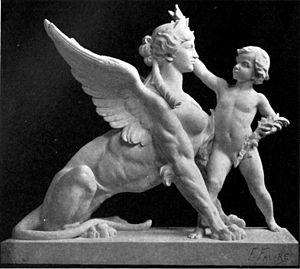
L'enigme
Ferdinand Faivre est un sculpteur français né à Marseille le 8 octobre 1860, et mort à Montrouge le 19 août 1937.